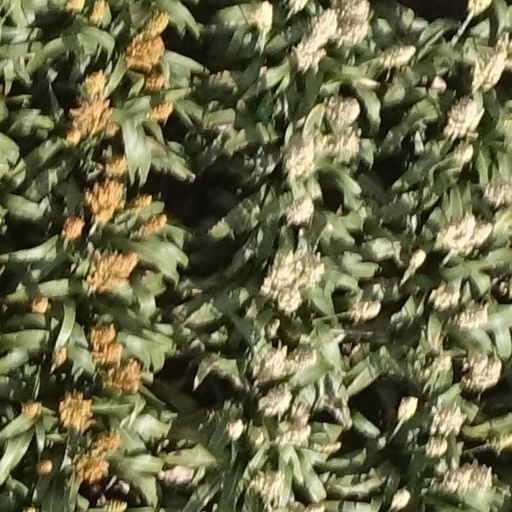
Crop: sorghum